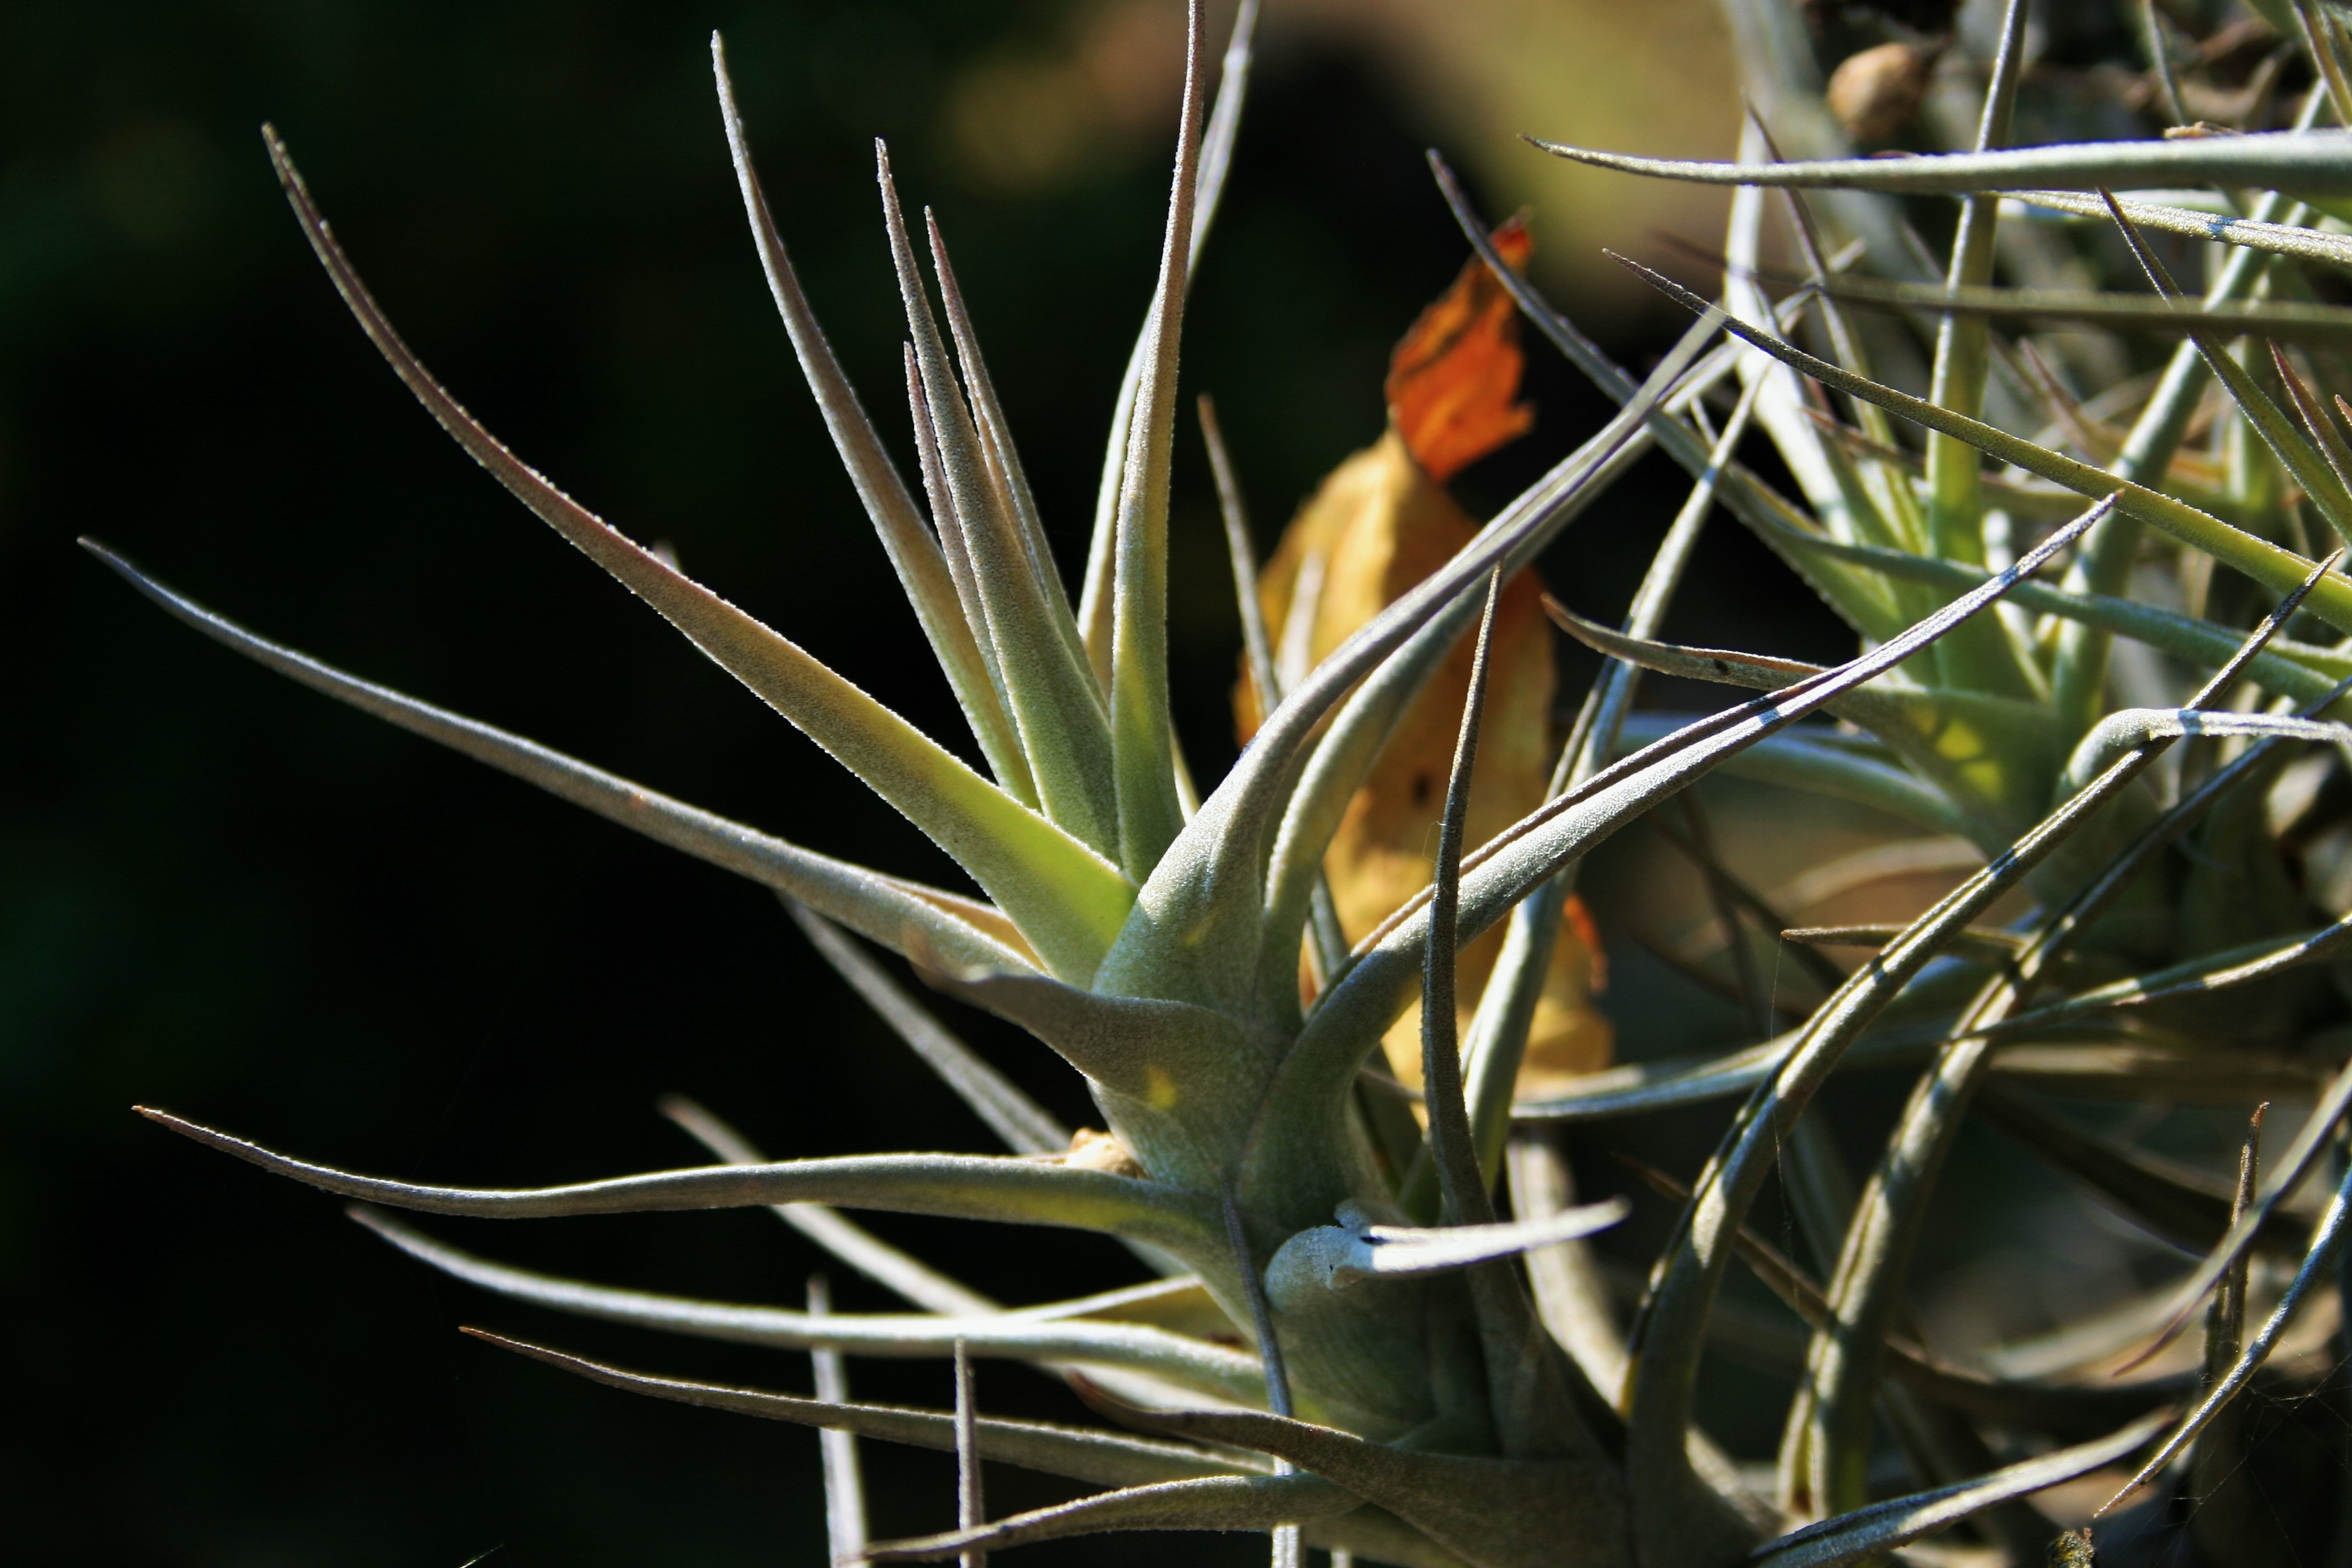
grass, spiky, cactus, plant, air, leaf, flower, green, botany, flora, close up, leaves, roots, dull, agave, macro photography, flowering plant, grass family, plant stem, land plant, thorns spines and prickles, epiphyte plant